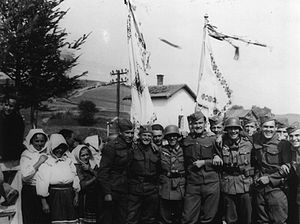
Slovakiets invasion af Polen
Glade tyske og slovakiske soldater sammen med ukrainske civile i Komańcza, Polen 1939.
Den slovakiske invasion af Polen fandt sted under den tyske invasion af Polen i 1939. Den nyligt etablerede slovakiske republik deltog i angrebet, og den slovakiske hær bidrog med over 50.000 soldater fordelt på 3 divisioner. Da den polske hærs hovedstyrke var i kamp med de tyske hære længere nordpå, mødte den slovakiske invasion kunne svag modstand og led kun minimale tab.